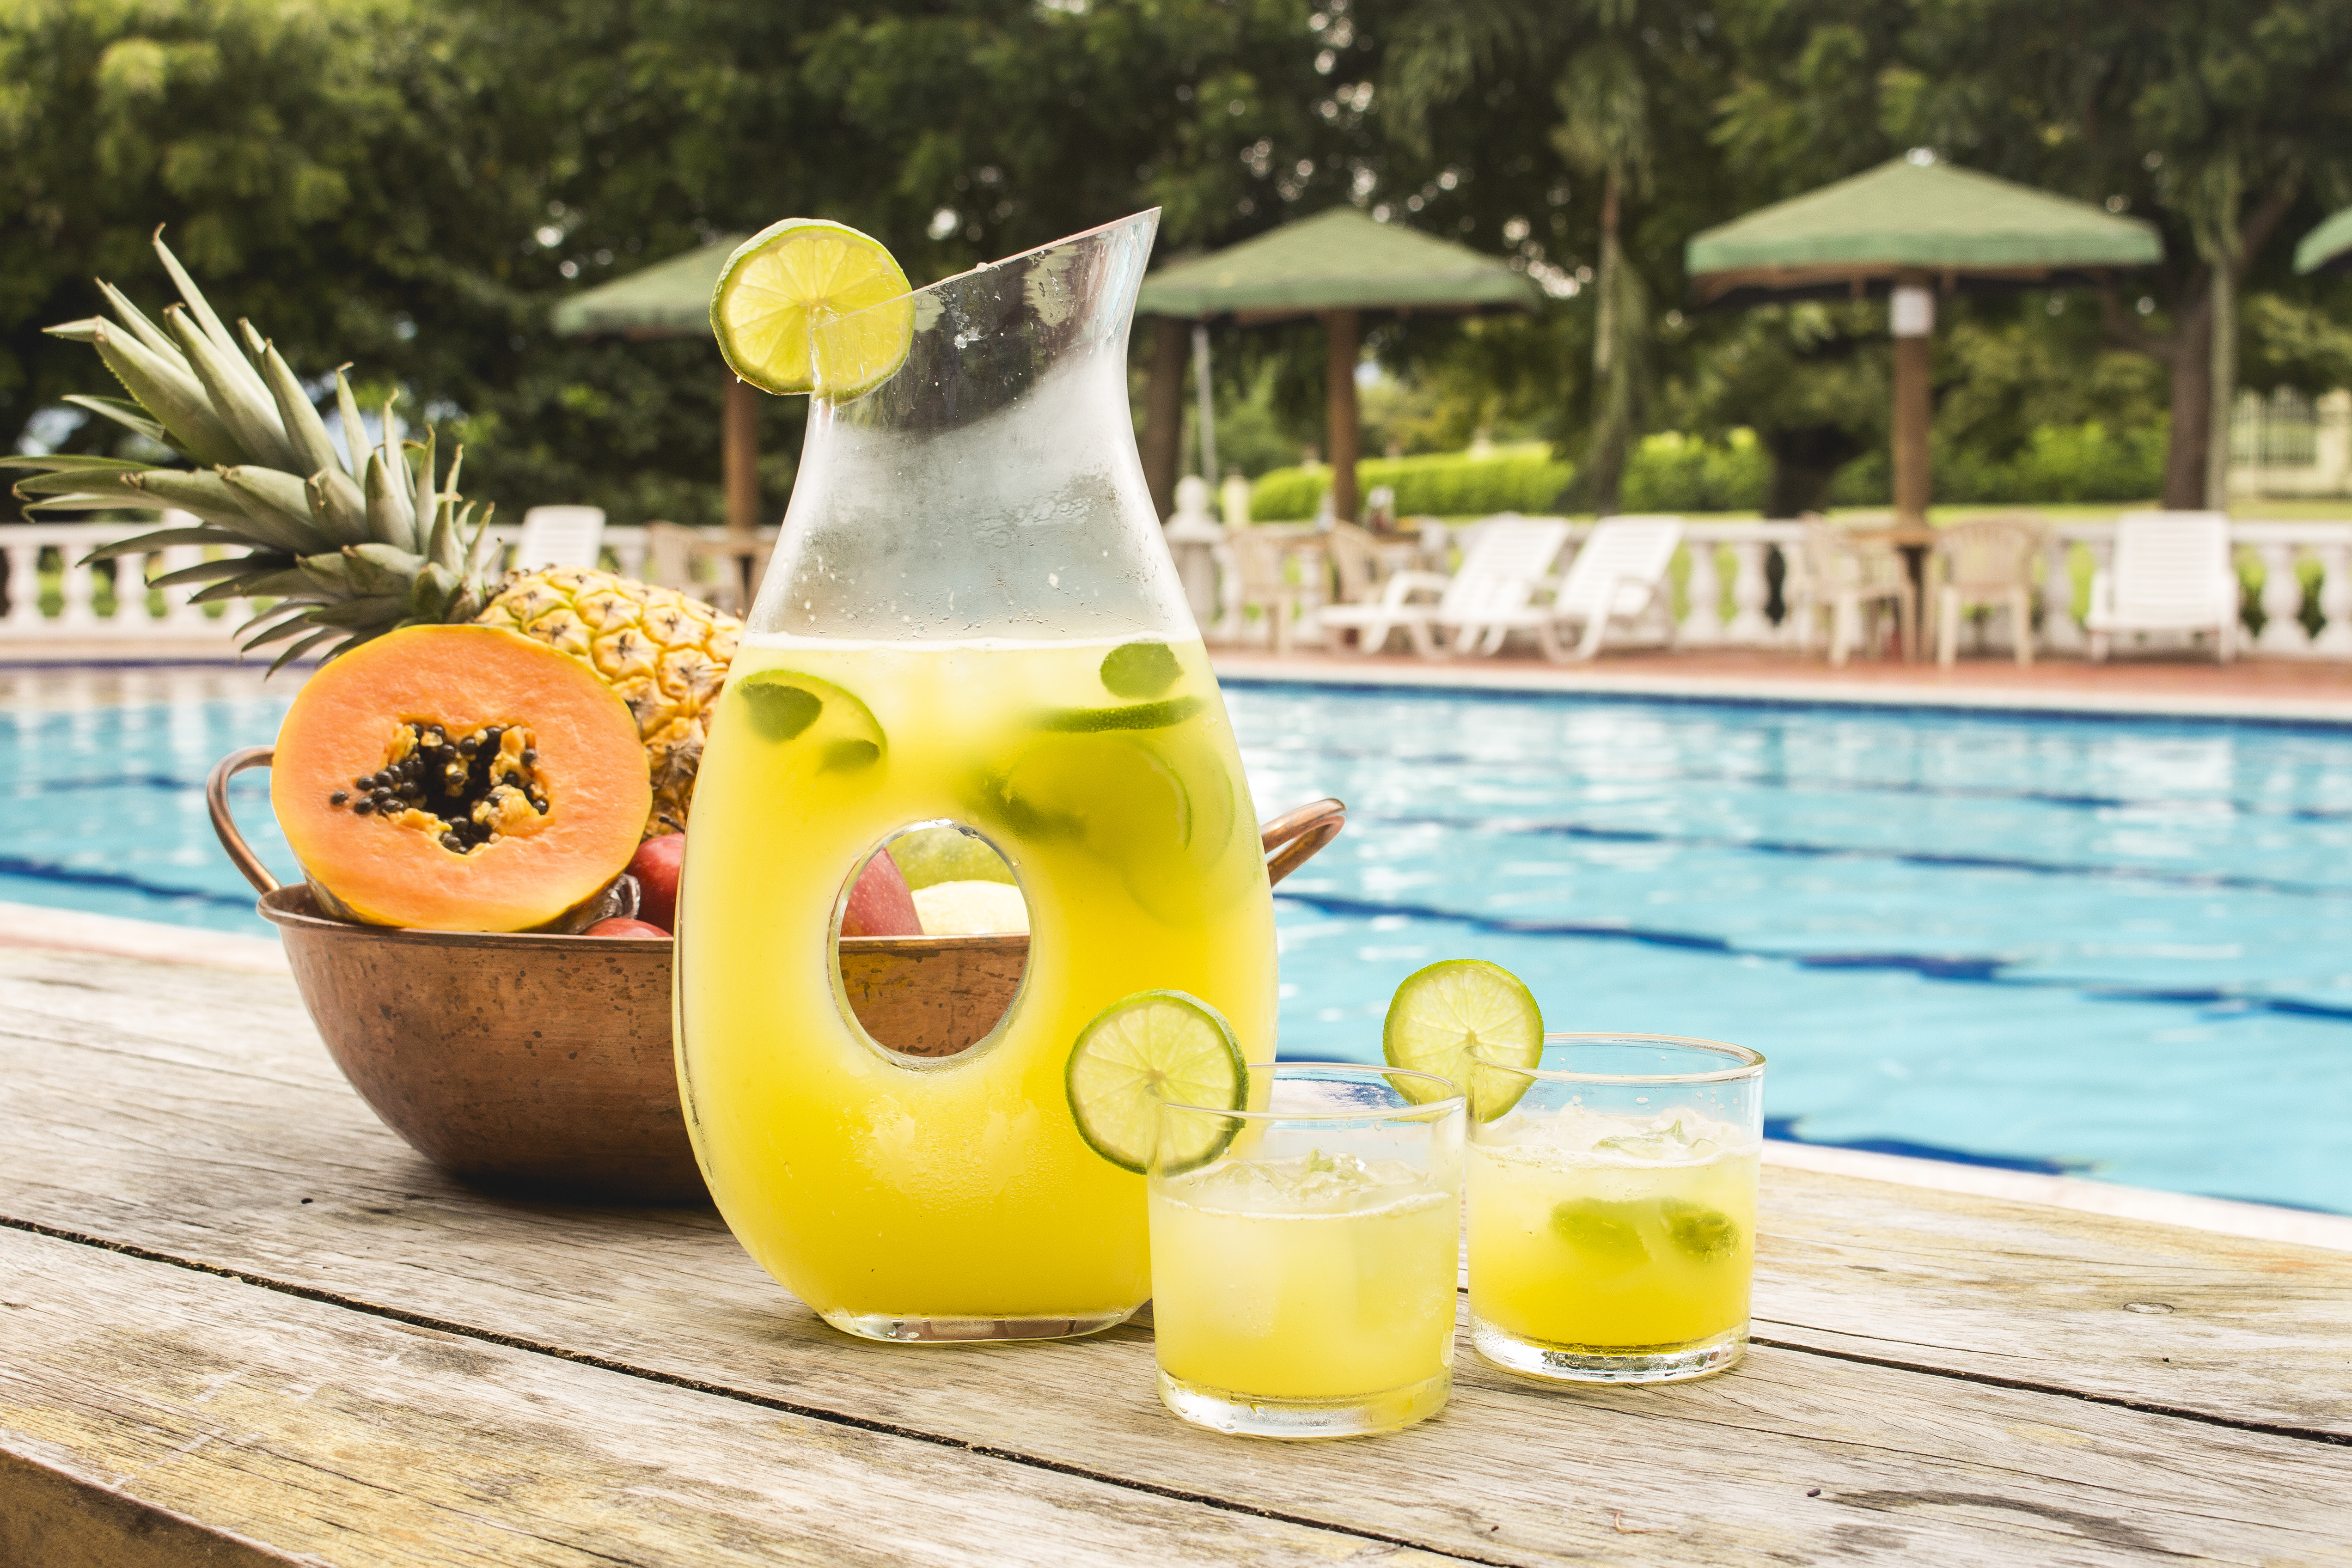
hotel, drink, yellow, juice, cocktail, lemonade, punch, harvey wallbanger, non alcoholic beverage